221B Baker Street

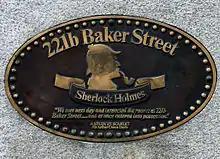
The plaque on the former Abbey House HQ

When street numbers were reallocated in the 1930s, the block of odd numbers from 215 to 229 was assigned to an Art Deco building known as Abbey House, constructed in 1932 for the Abbey Road Building Society, which the society and its successor (which subsequently became Abbey National plc) occupied until 2002.